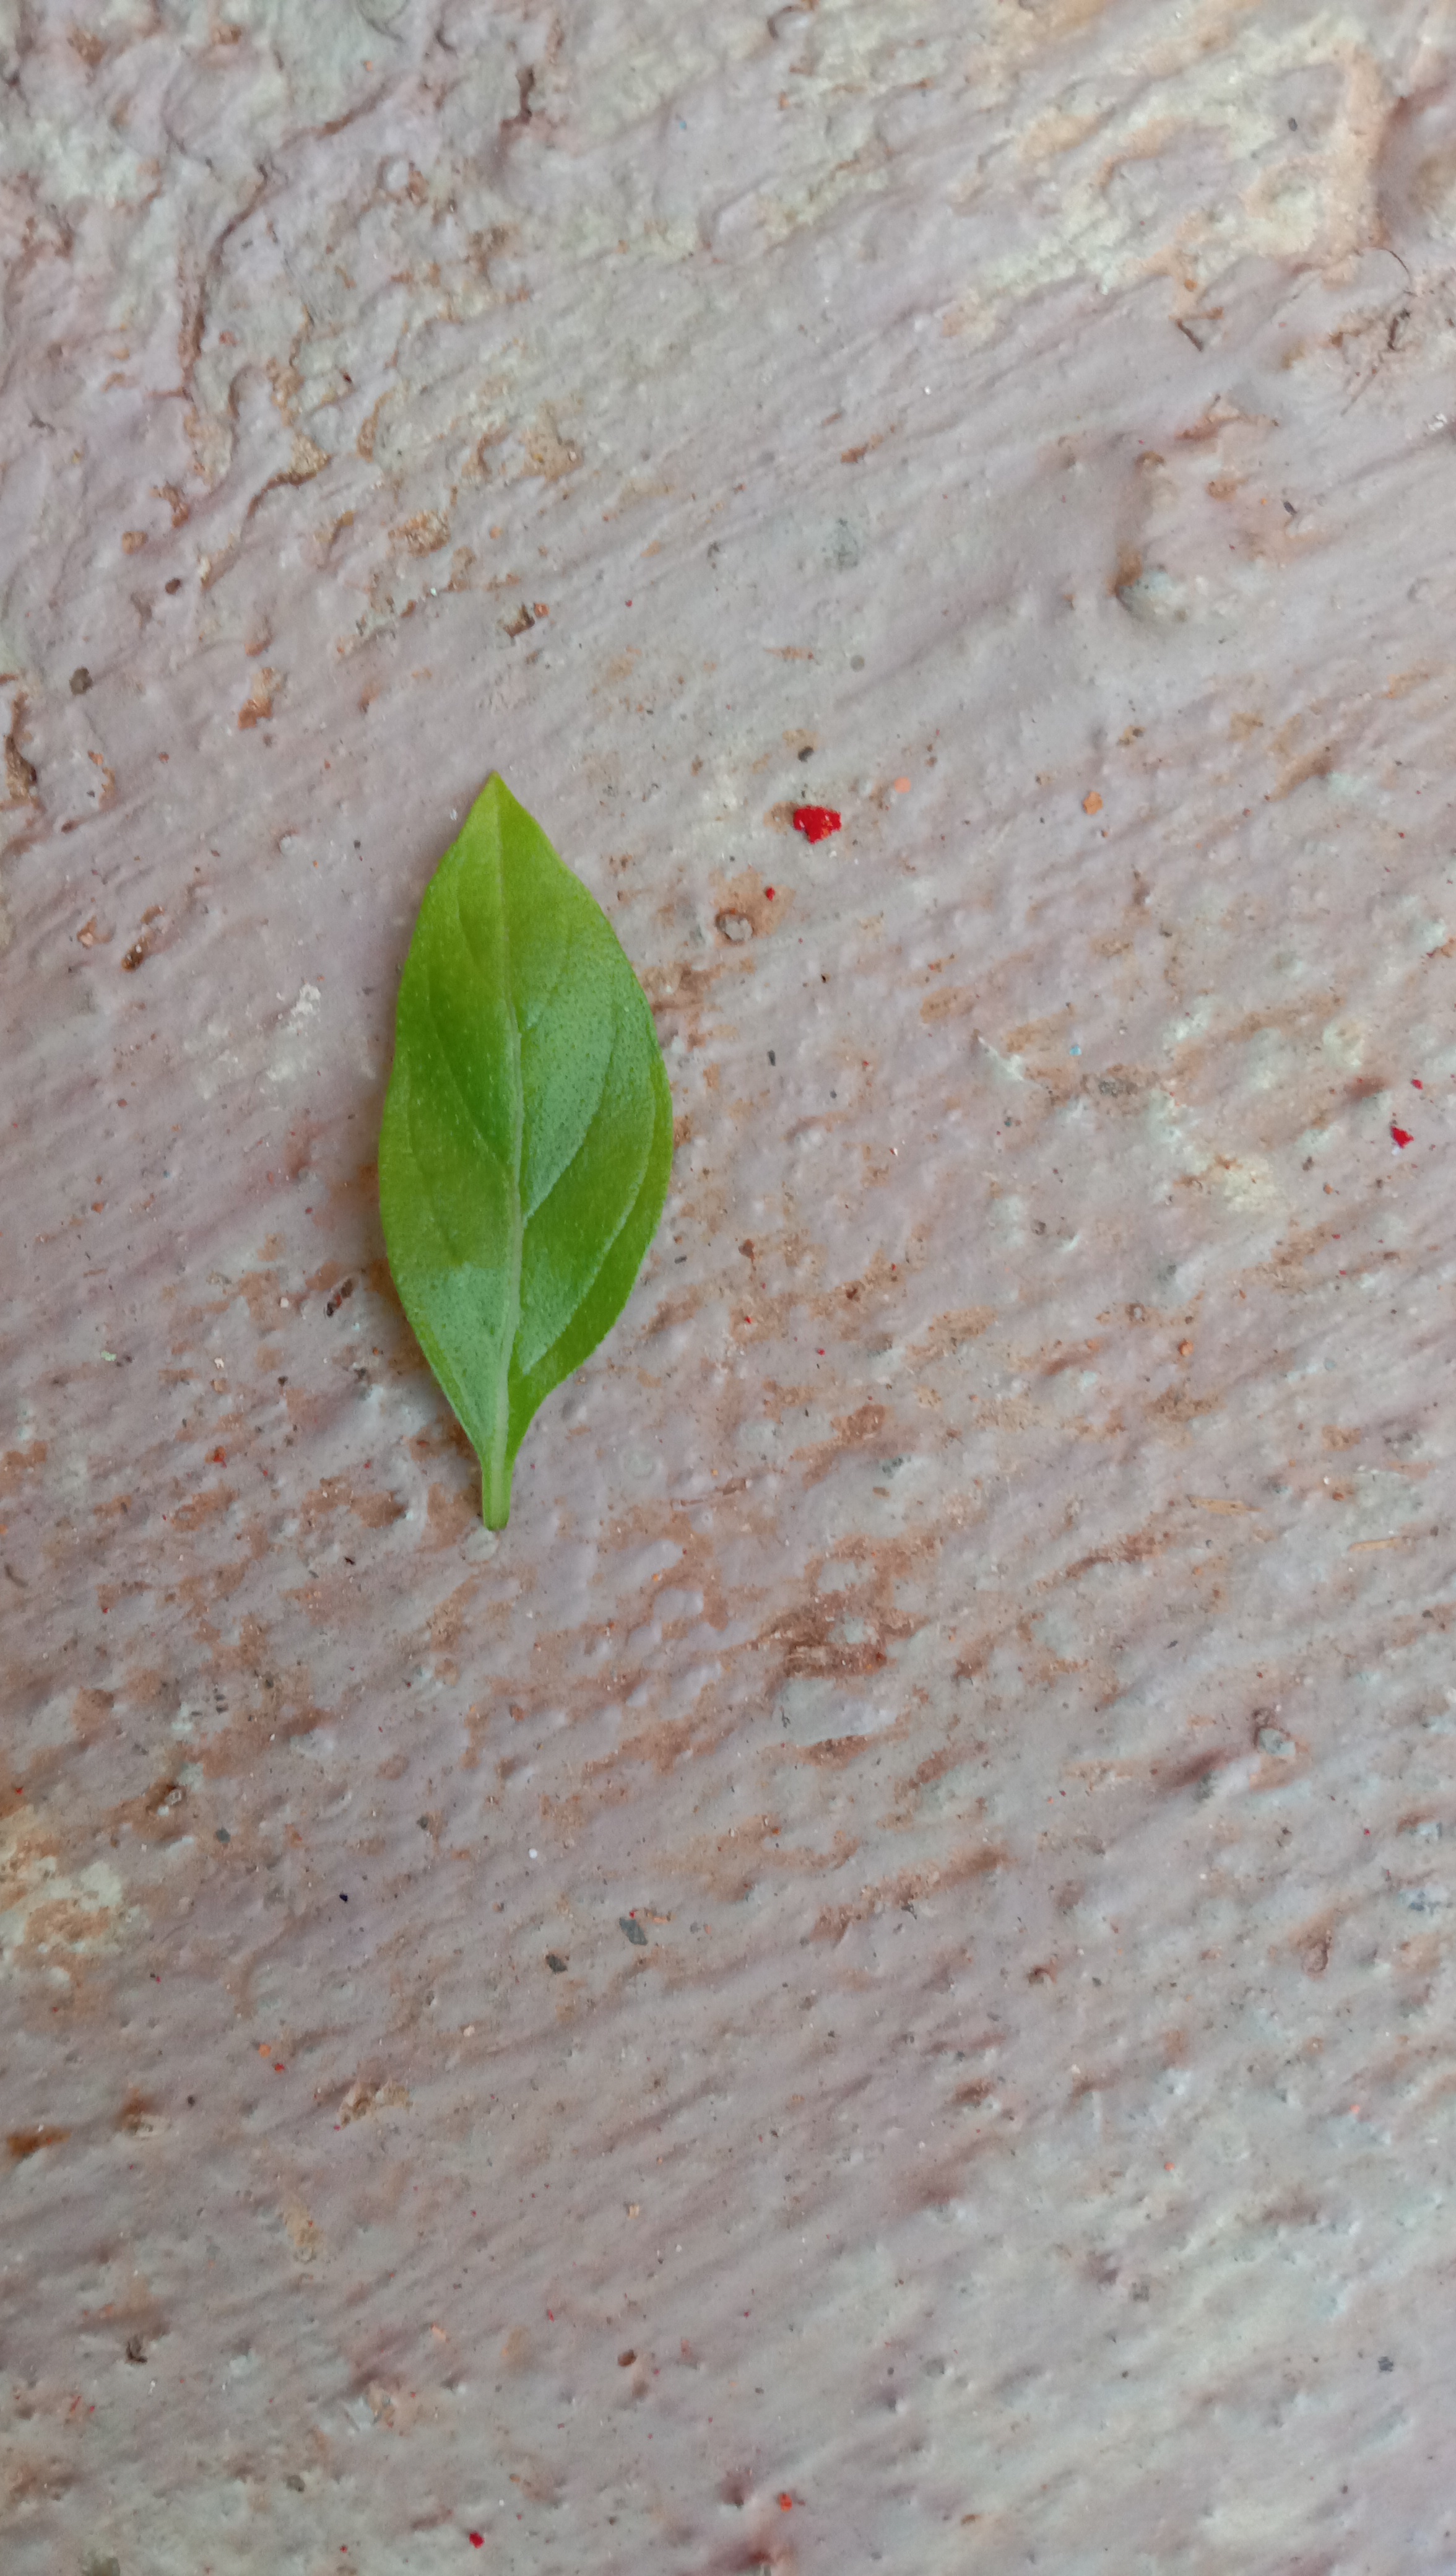
Plant: kamakasturi